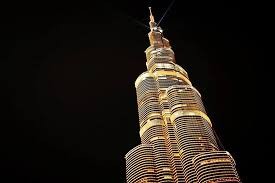
Landmark: Burj Khalifa